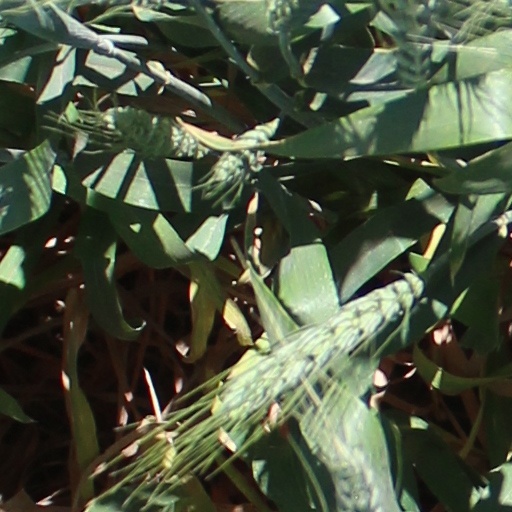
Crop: wheat